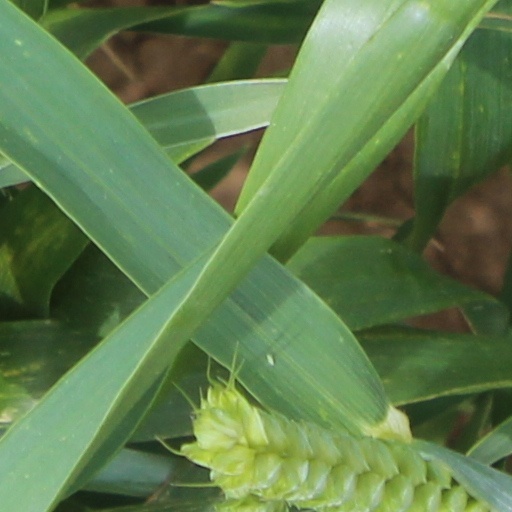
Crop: wheat